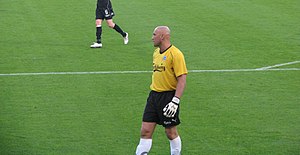
Arek Onyszko
Arek Onyszko er en tidligere professionel fodboldspiller.